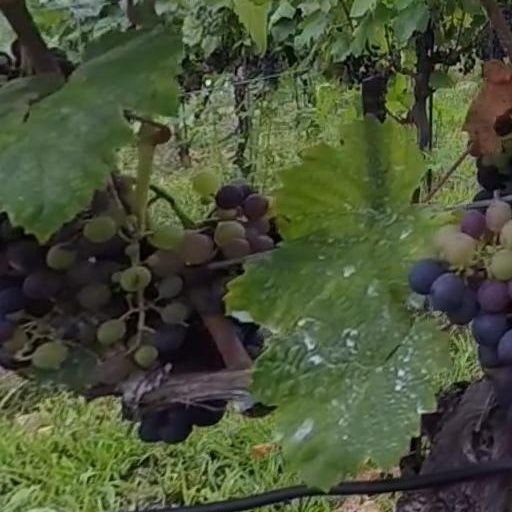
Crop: grape